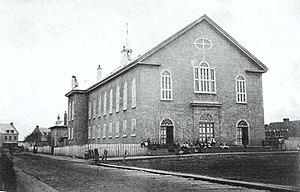
La première église Saint-Sauveur, Québec
L’église Saint-Sauveur est une église située dans le quartier Saint-Sauveur de l'arrondissement La Cité-Limoilou à Québec, au Québec.